Lindsay Wildlife Experience

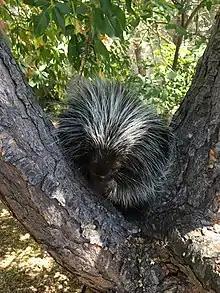
Penelope, Lindsay Wildlife Experience's resident North American porcupine

The wildlife rehabilitation hospital at the museum receives more than 5,000 California native wild animal patients every year. The hospital is a pioneer in wildlife rehabilitation and many now-standard protocols across the country were developed here. Hospital staff and volunteers treat animals that have been poisoned, struck by automobiles, fallen from trees during trimming, and injured by other often human-related activities. They also care for orphaned young, both onsite and at the homes of specially trained volunteers. After being treated, an animal is released back into the wild. If it cannot be safely released, it may join the museum as a resident "animal ambassador". As many animals brought to the hospital are cat-caught, the museum strongly encourages visitors to keep their cats indoors.